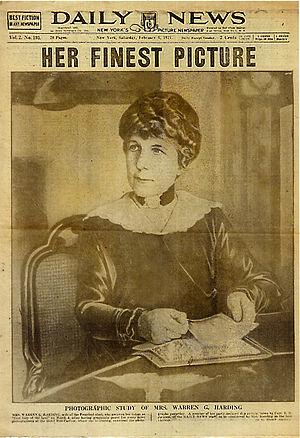
Le New York Daily News est un des plus importants journaux quotidiens américains, avec un tirage supérieur à 700 000 exemplaires.